Zincography

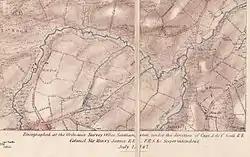
For this map each constituent plate was printed approximately 6 by 4 inches on 6 inches to the mile scale.

Variants of the zincographic process included a form of early photographic engraving, photogravure: zinc was coated with a light-sensitive albumen/chromium salt mixture, exposed in contact with a glass negative, inked and the albumen removed by washing to create a single proof image. The printer would then transfer the proof design to a zinc plate under a press, and hand-etch the drawing onto the plate with a stylus. The plate was then rubbed with oil, which would not stick to the repellent coating, but adhere in the etched areas. The printer could then ink the plate, and it would remain in the grooves. As in chromolithography, colors were printed in successive passes of the press, the plates kept in register.